Eddie Johnson (basketball, born 1955)

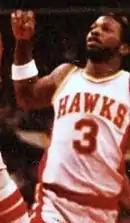
Johnson with the Atlanta Hawks in 1981

Edward Lee Johnson Jr. (February 24, 1955 – October 26, 2020) was an American professional basketball player. He played 10 seasons in the National Basketball Association (NBA) – mainly as a member of the Atlanta Hawks – from 1977 to 1987. Johnson was a two-time NBA-All-Star with the Hawks in 1980 and 1981, and earned two nominations to the NBA All-Defensive Second Team in 1979 and 1980. He was nicknamed "Fast Eddie" for his speed and quickness on the court.